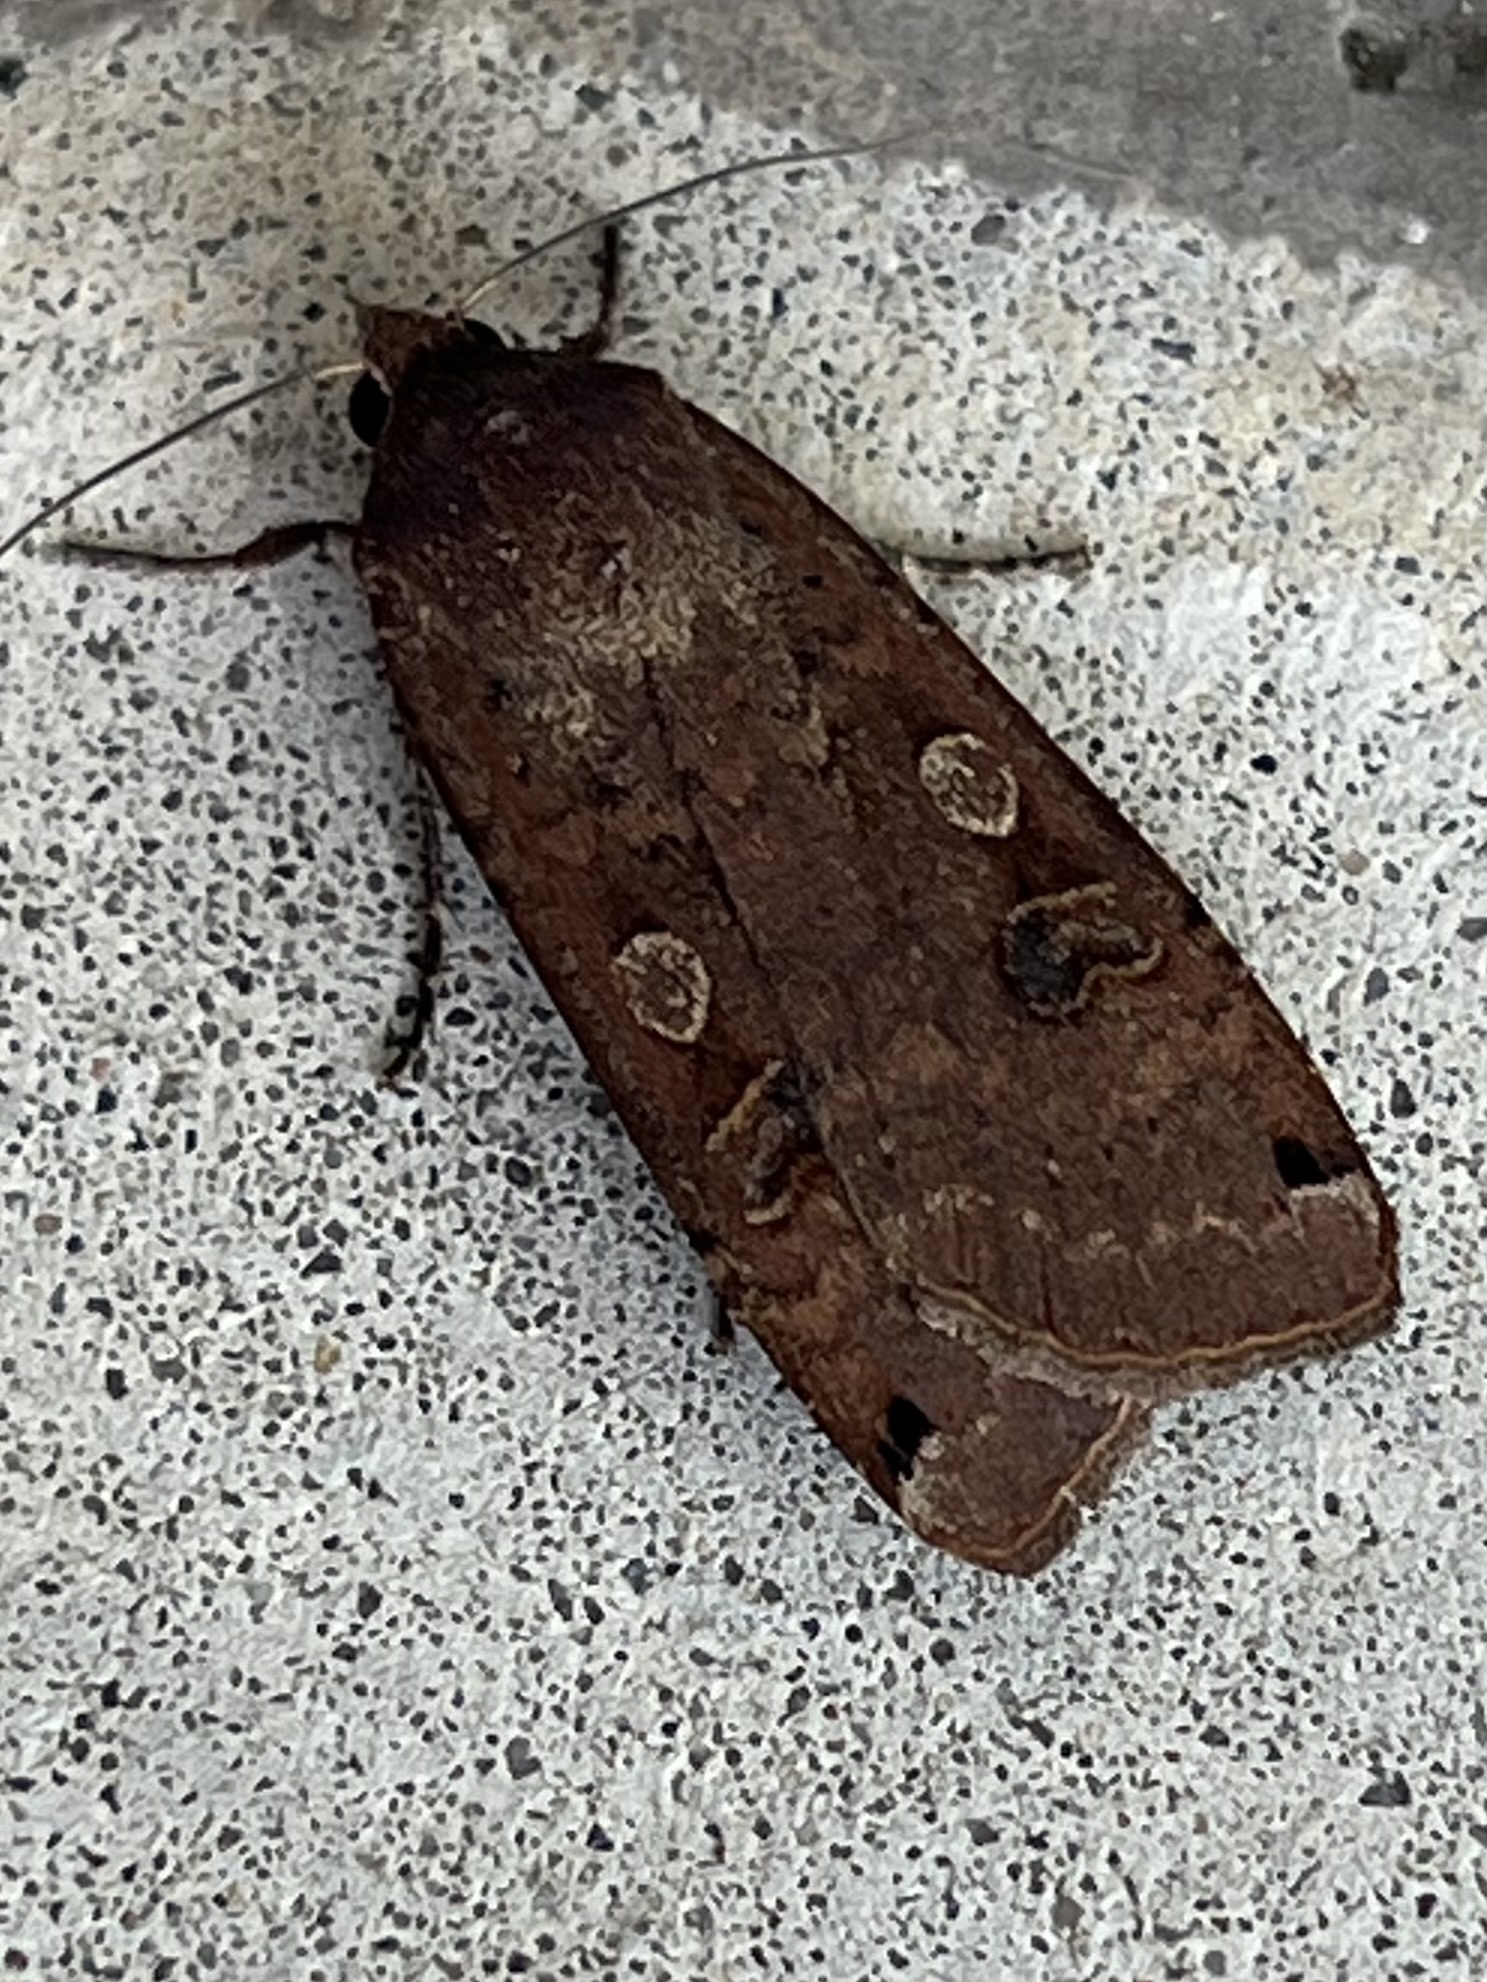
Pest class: cutworms